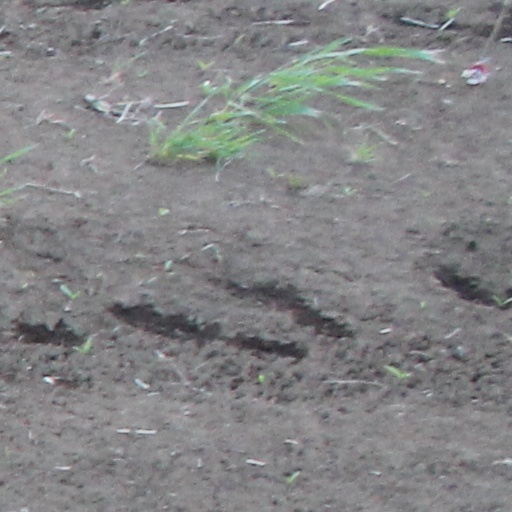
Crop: wheat